Prince Alberto of Naples and Sicily

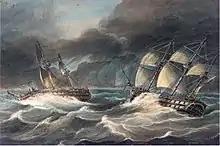
A storm on 12 May 1798 off Toulon depicting left: "Vanguard", with blown off topmasts and foremast; right: "Alexander"

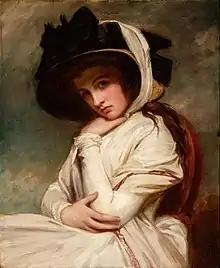
Lady Hamilton, Nelson's mistress, in whose arms the six-year-old Prince Alberto died on board the "Vanguard" approaching Palermo in a storm

On the outbreak of the French Revolution in 1789 the Neapolitan court was not hostile to the movement. However, when the French monarchy was abolished and Marie Antoinette and King Louis XVI (Alberto's aunt and uncle) were executed, his parents joined the First Coalition against France in 1793, a year after Alberto's birth.